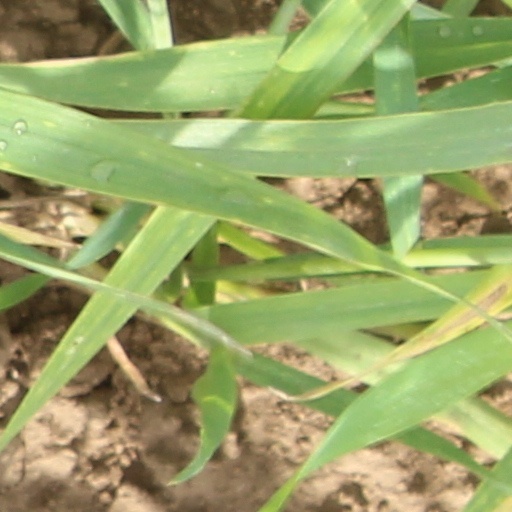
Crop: wheat